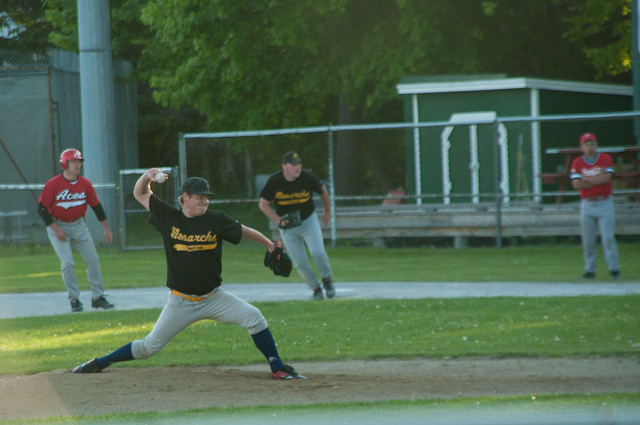
những người đàn ông đang chơi bóng chày ở trên sân